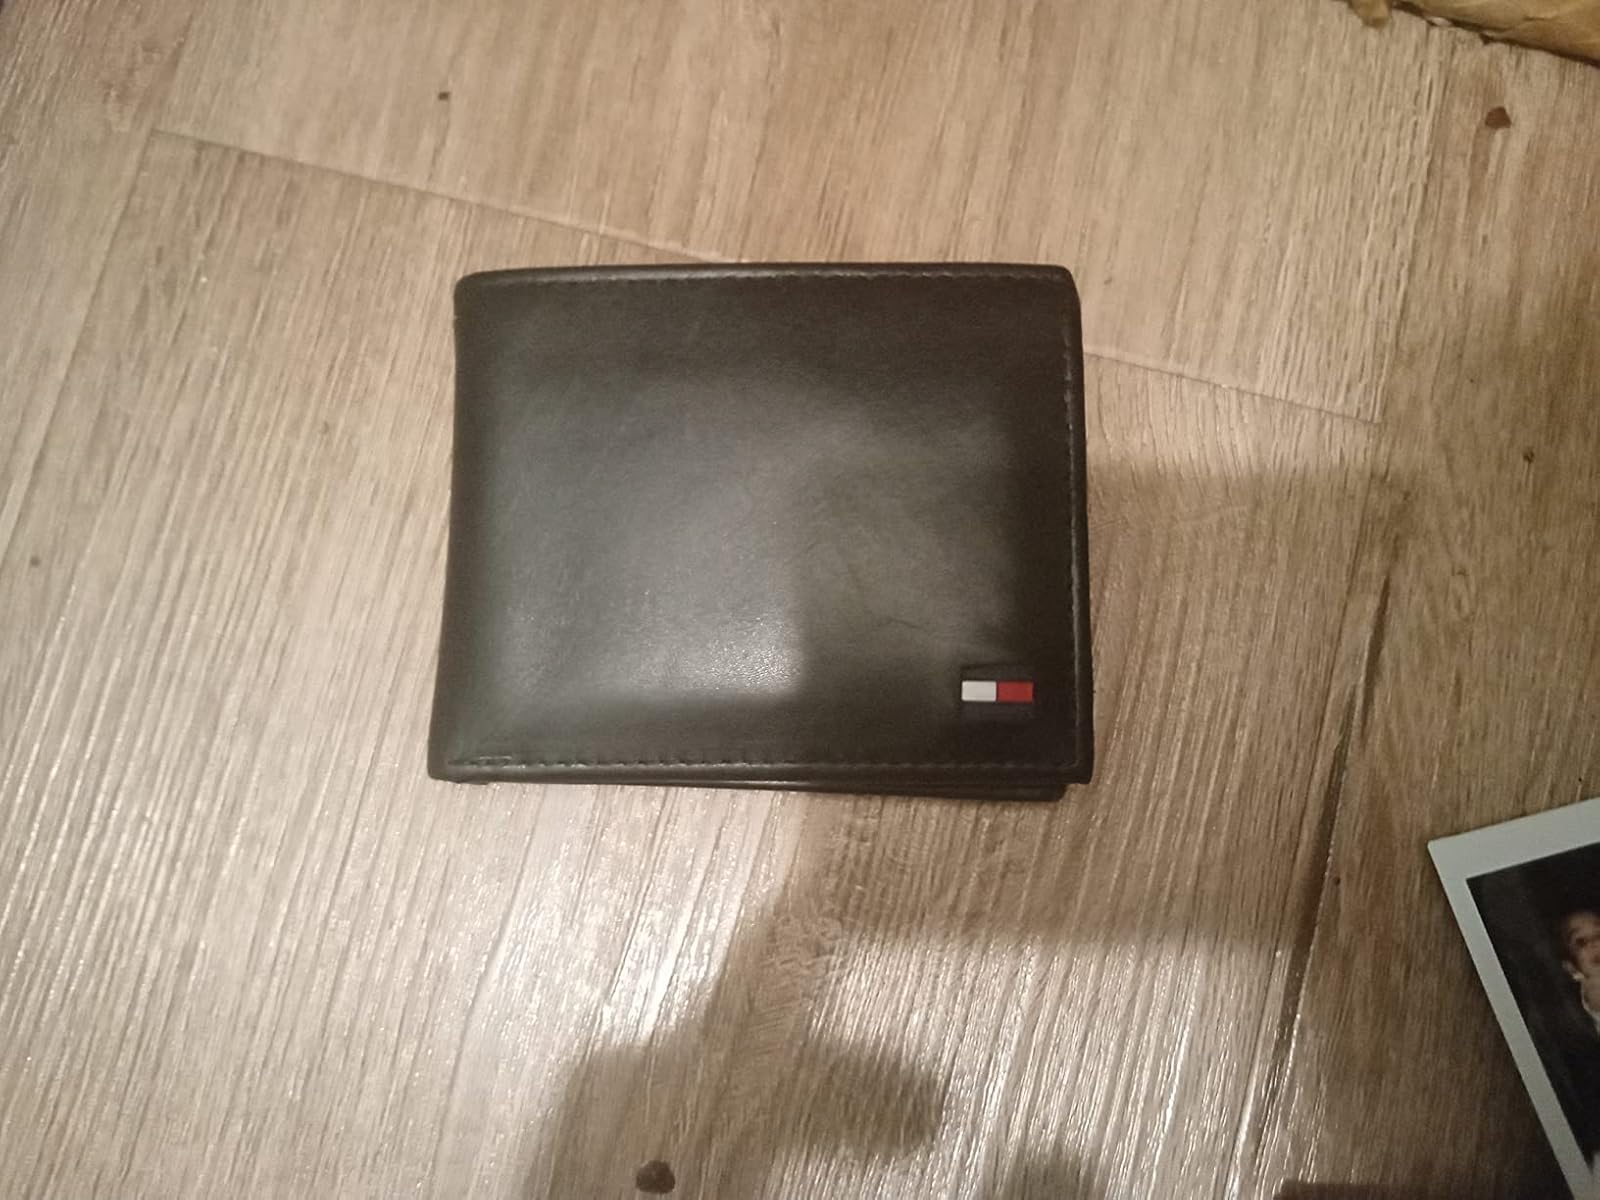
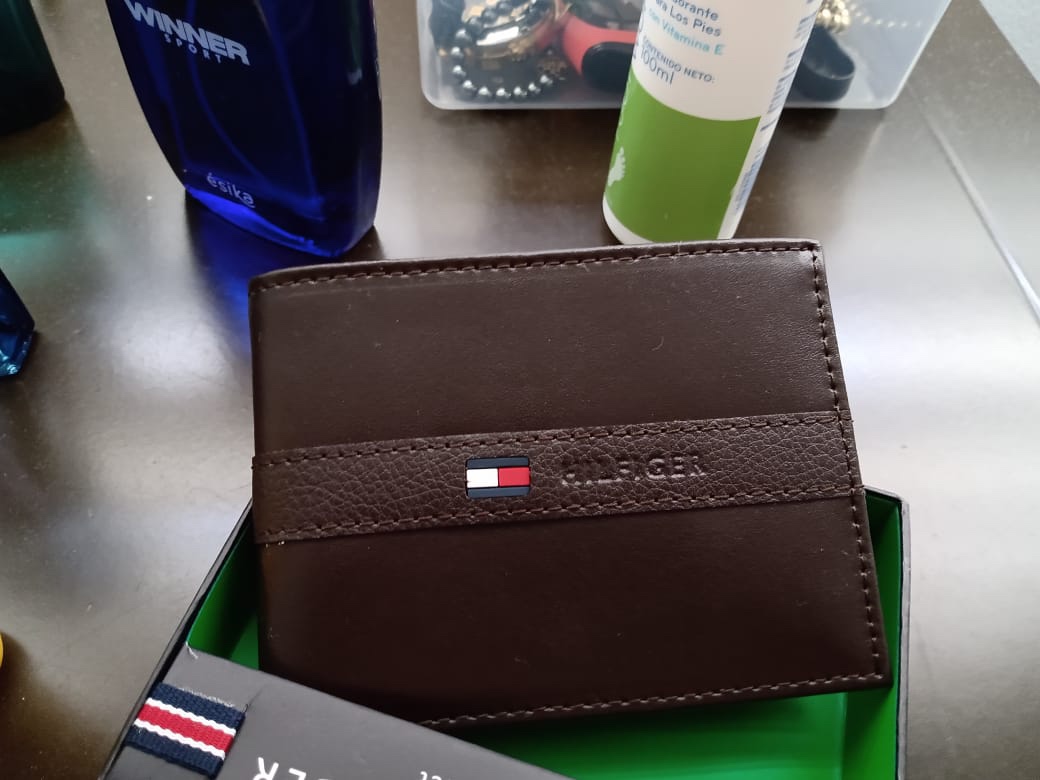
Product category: accessories_wallet
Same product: no